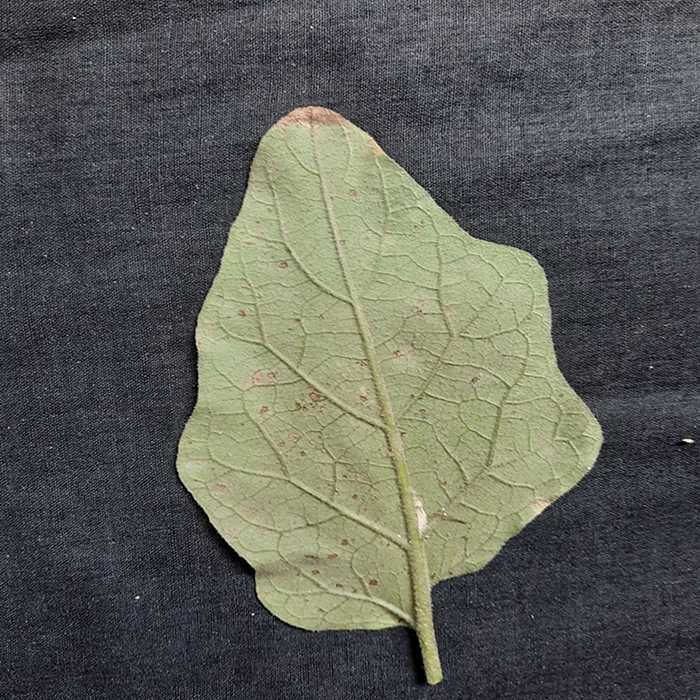
Plant: Eggplant
Label: Eggplant Cercopora leaf spot